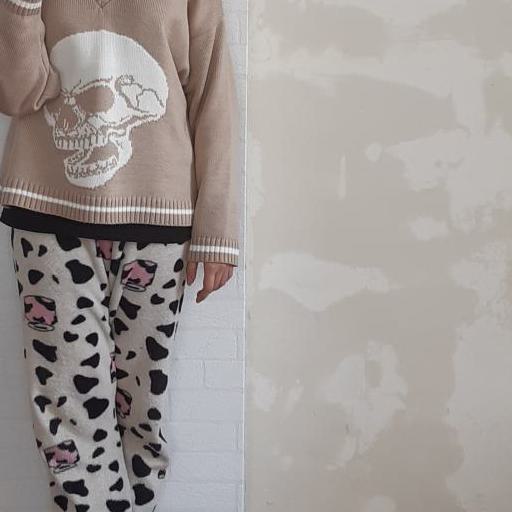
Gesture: no_gesture